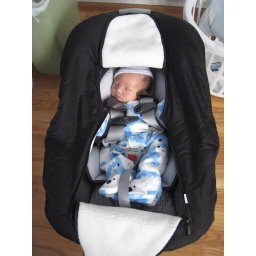
Nathan loves to sit in the car seat (Day 9)